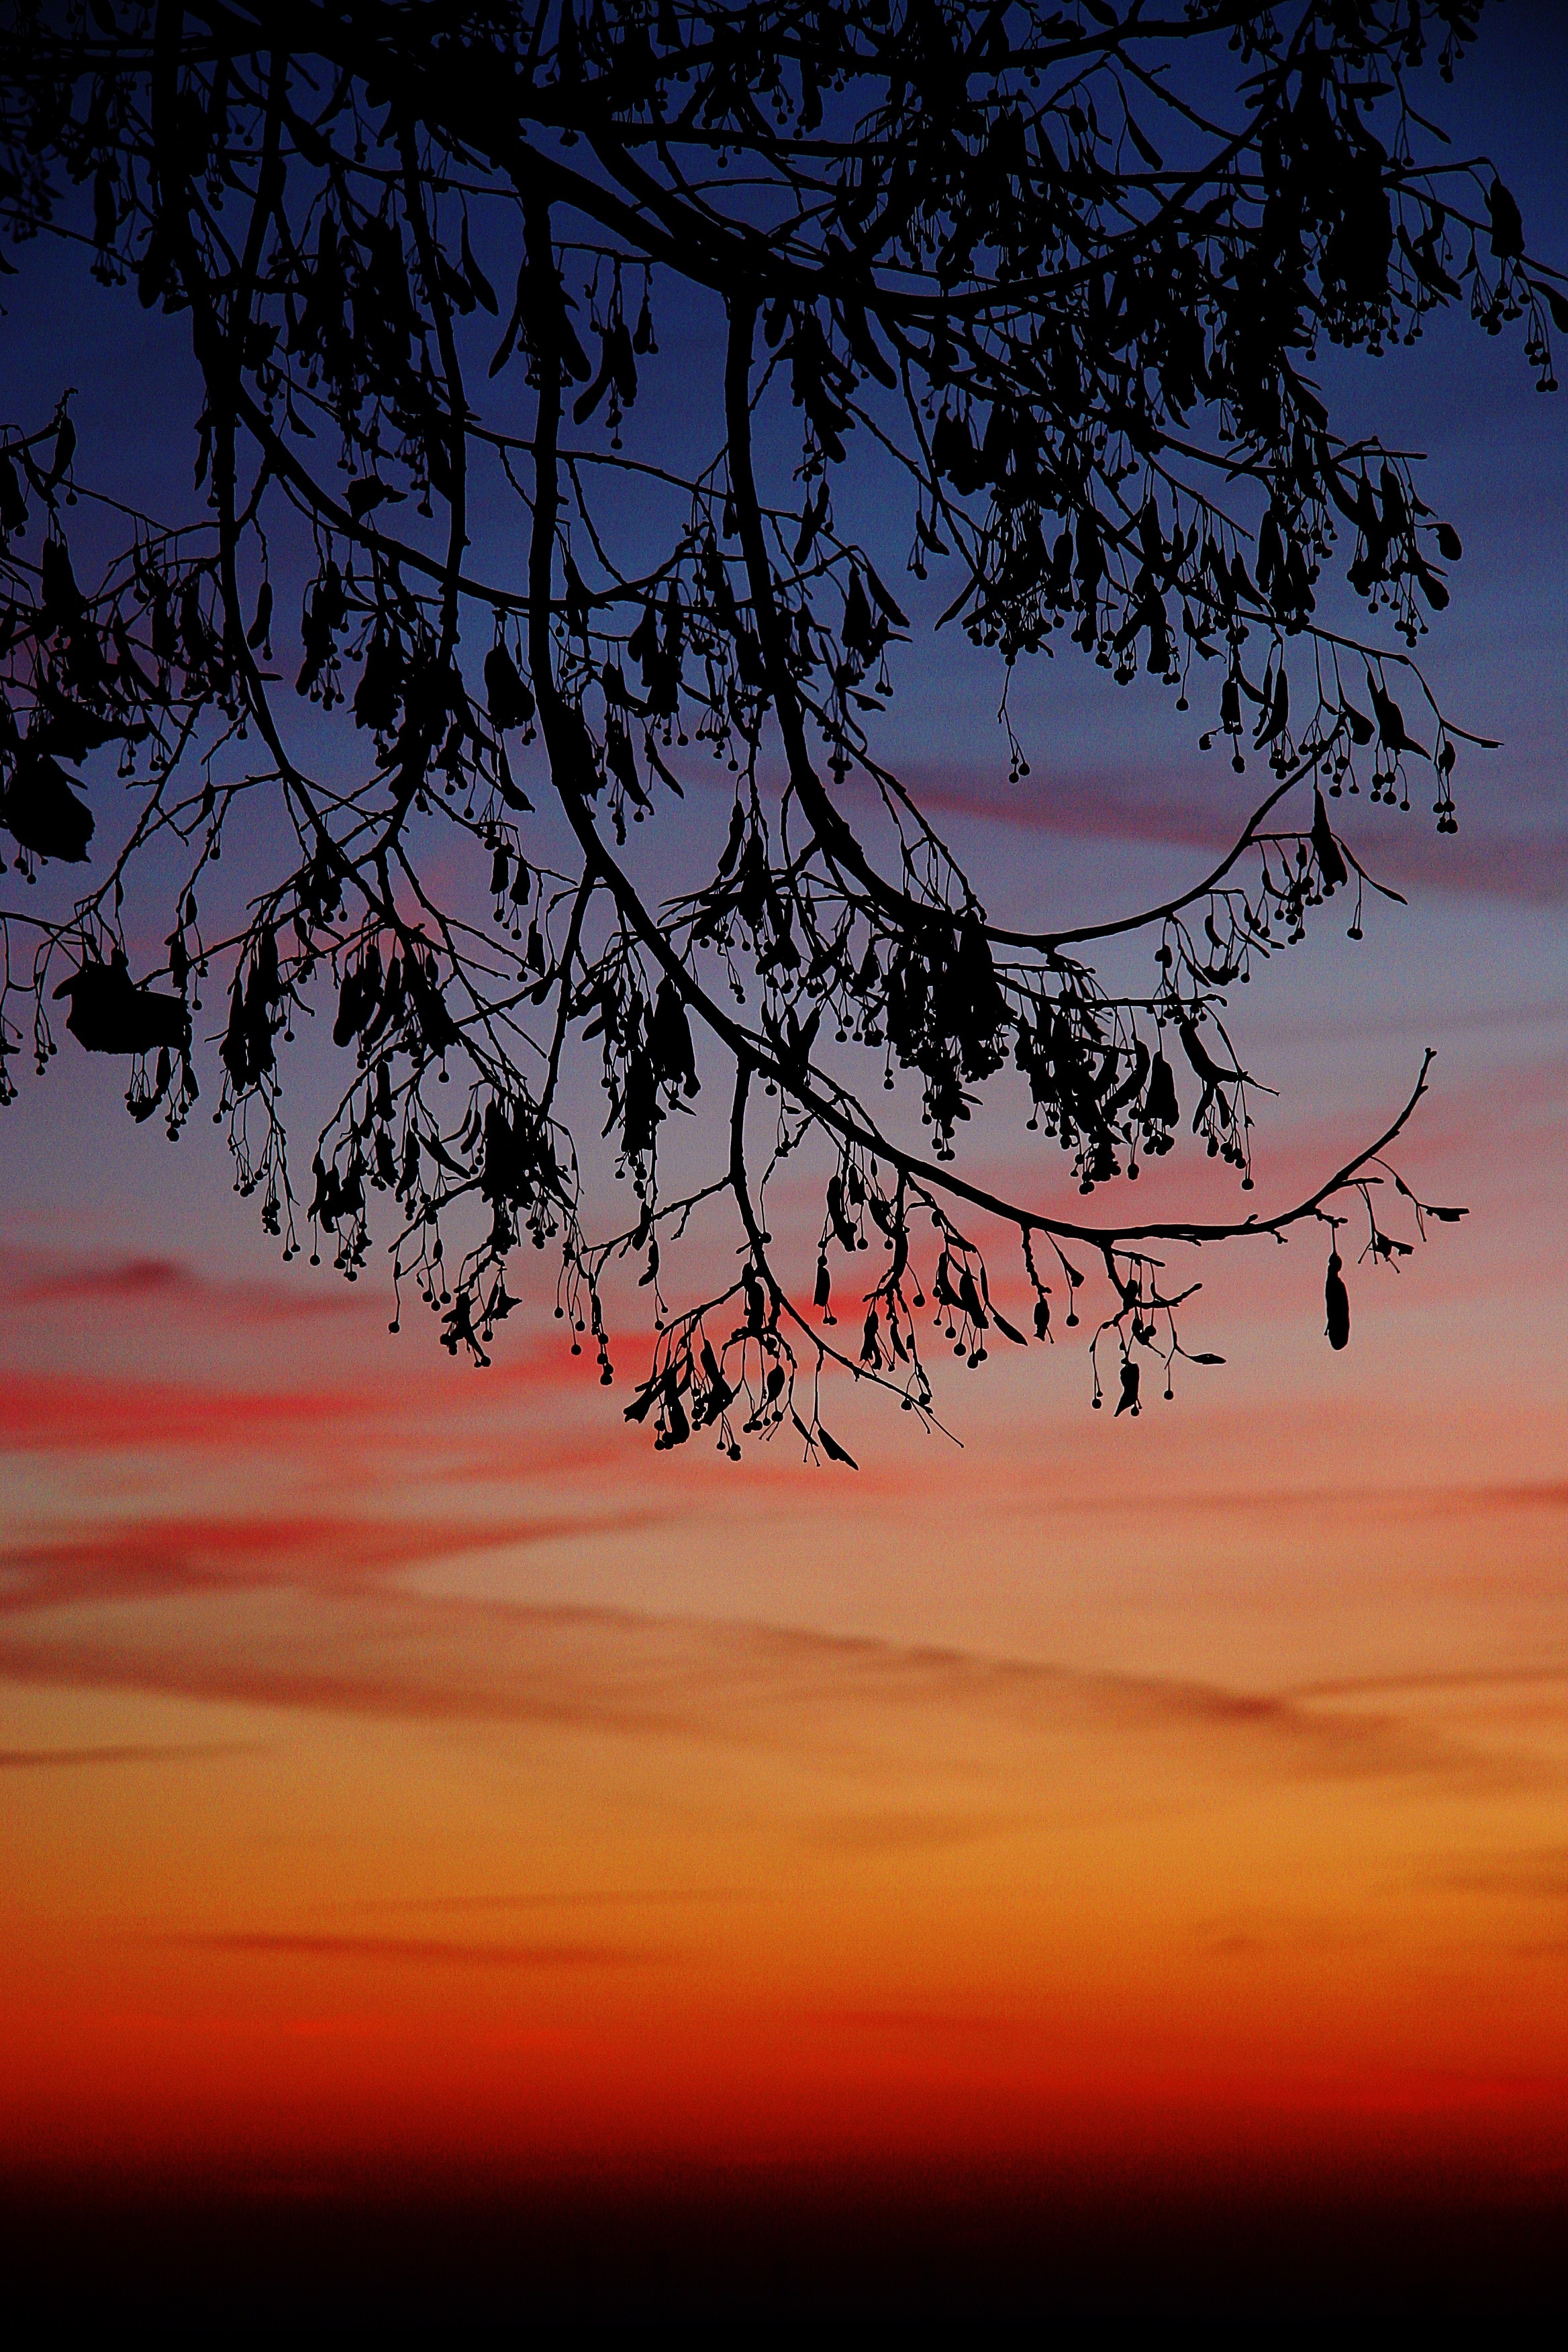
tree, nature, horizon, branch, silhouette, cold, winter, cloud, plant, sky, sun, sunrise, sunset, sunlight, morning, flower, dawn, atmosphere, mystical, dark, dusk, evening, orange, reflection, red, weather, shadow, romantic, glow, contrast, blue, black, yellow, leaves, clouds, mysterious, branches, gloomy, mood, frisch, abendstimmung, afterglow, atmospheric phenomenon